90th Light Anti-Aircraft Regiment, Royal Artillery

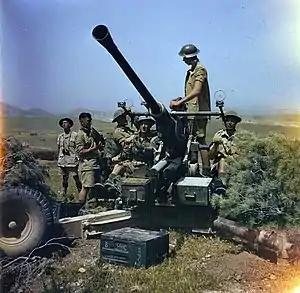
Bofors gun and crew near Tunis, May 1943.

7th South Wales Borderers left 224th Bde on 15 November 1941 and transferred to the Royal Artillery (RA) to begin retraining in the light anti-aircraft (LAA) role, becoming 90th LAA Regiment with Regimental Headquarters (RHQ) and 311, 312 and 313 LAA Batteries. Surplus men were drafted on 26 November to 211th Heavy AA Training Regiment at Oswestry where they joined a new 493 (Mixed) Heavy AA Bty that was being formed for 141st (Mixed) HAA Rgt ('Mixed' indicating that women from the Auxiliary Territorial Service were integrated into the unit's personnel).